The Rebel Gladiators

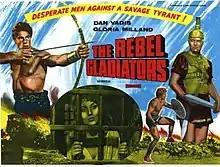

The Rebel Gladiators (/ "Ursus, the Rebel Gladiator") is a 1962 Italian peplum film directed by Domenico Paolella starring Dan Vadis, Josè Greci and Alan Steel.